2005 V8 Supercar Championship Series

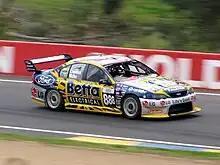
Craig Lowndes (Ford BA Falcon) placed second in the championship

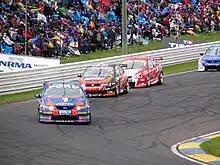
Marcos Ambrose (Ford BA Falcon) placed third in the championship

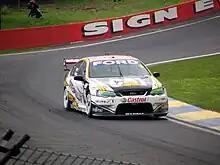
Jason Bright (Ford BA Falcon) placed ninth in the championship

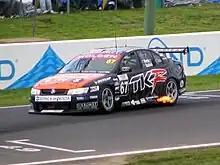
Paul Morris (Holden VZ Commodore) placed 19th in the championship

The following drivers and teams competed in the 2005 V8 Supercar Championship Series.